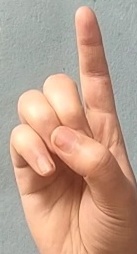
ASL sign: D